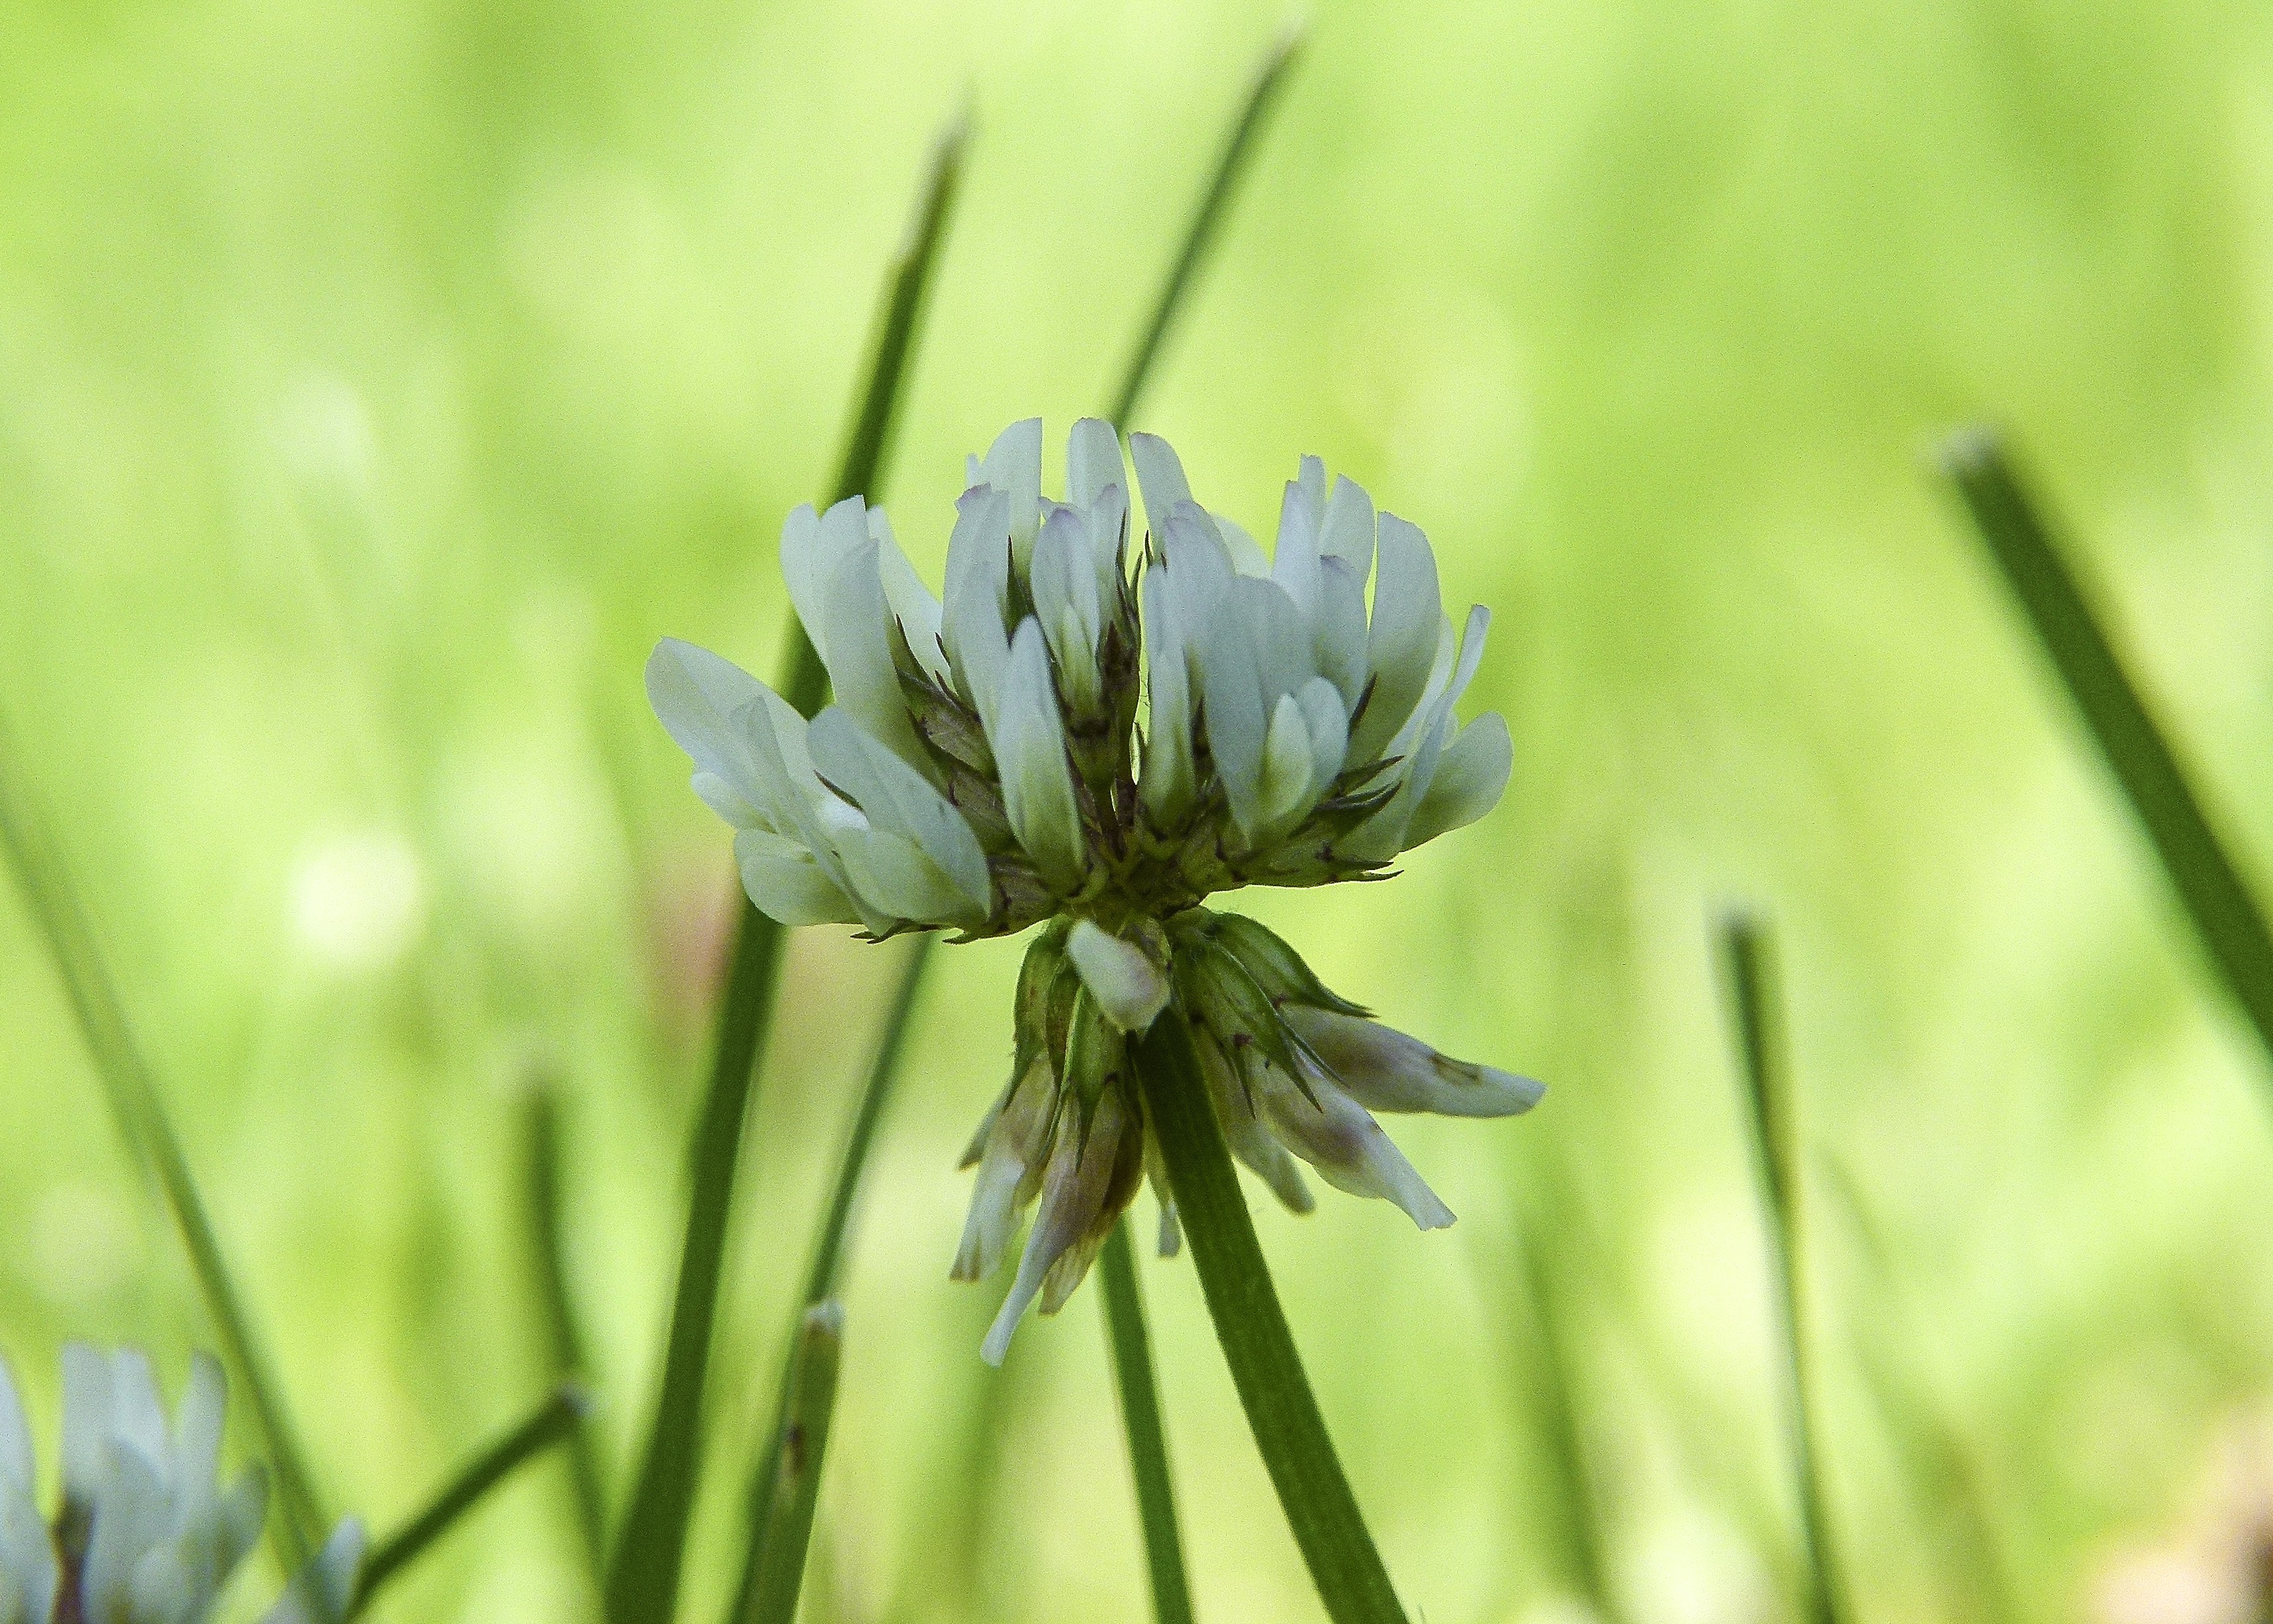
nature, grass, blossom, plant, field, meadow, prairie, flower, green, produce, vegetable, botany, flora, clover, wildflower, close up, pointed flower, chives, klee, macro photography, legume, fodder plant, flowering plant, grassland plants, fabaceae, trifolium pratense, faboideae, leguminosae, grass family, plant stem, land plant, grassland plant